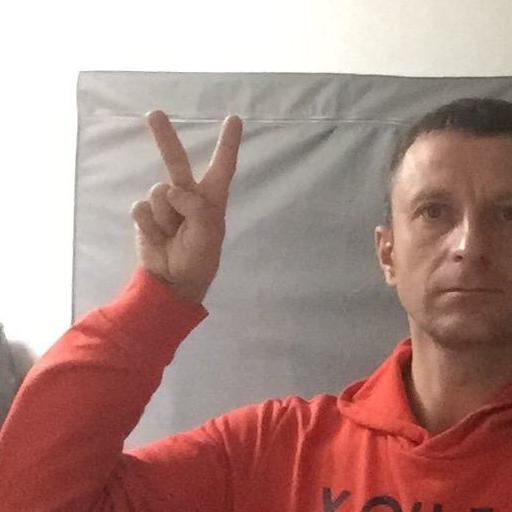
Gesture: peace